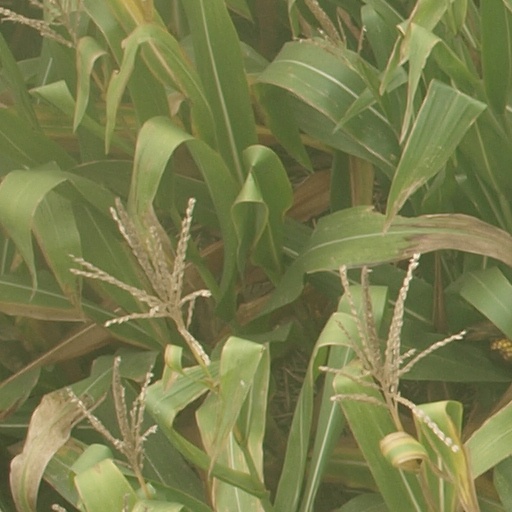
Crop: maize; corn